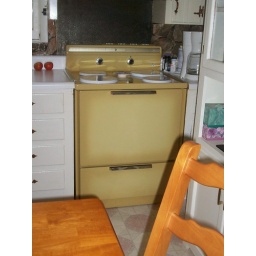
Ghetto stove from back in the day for retro kitchen matches ghetto fridge